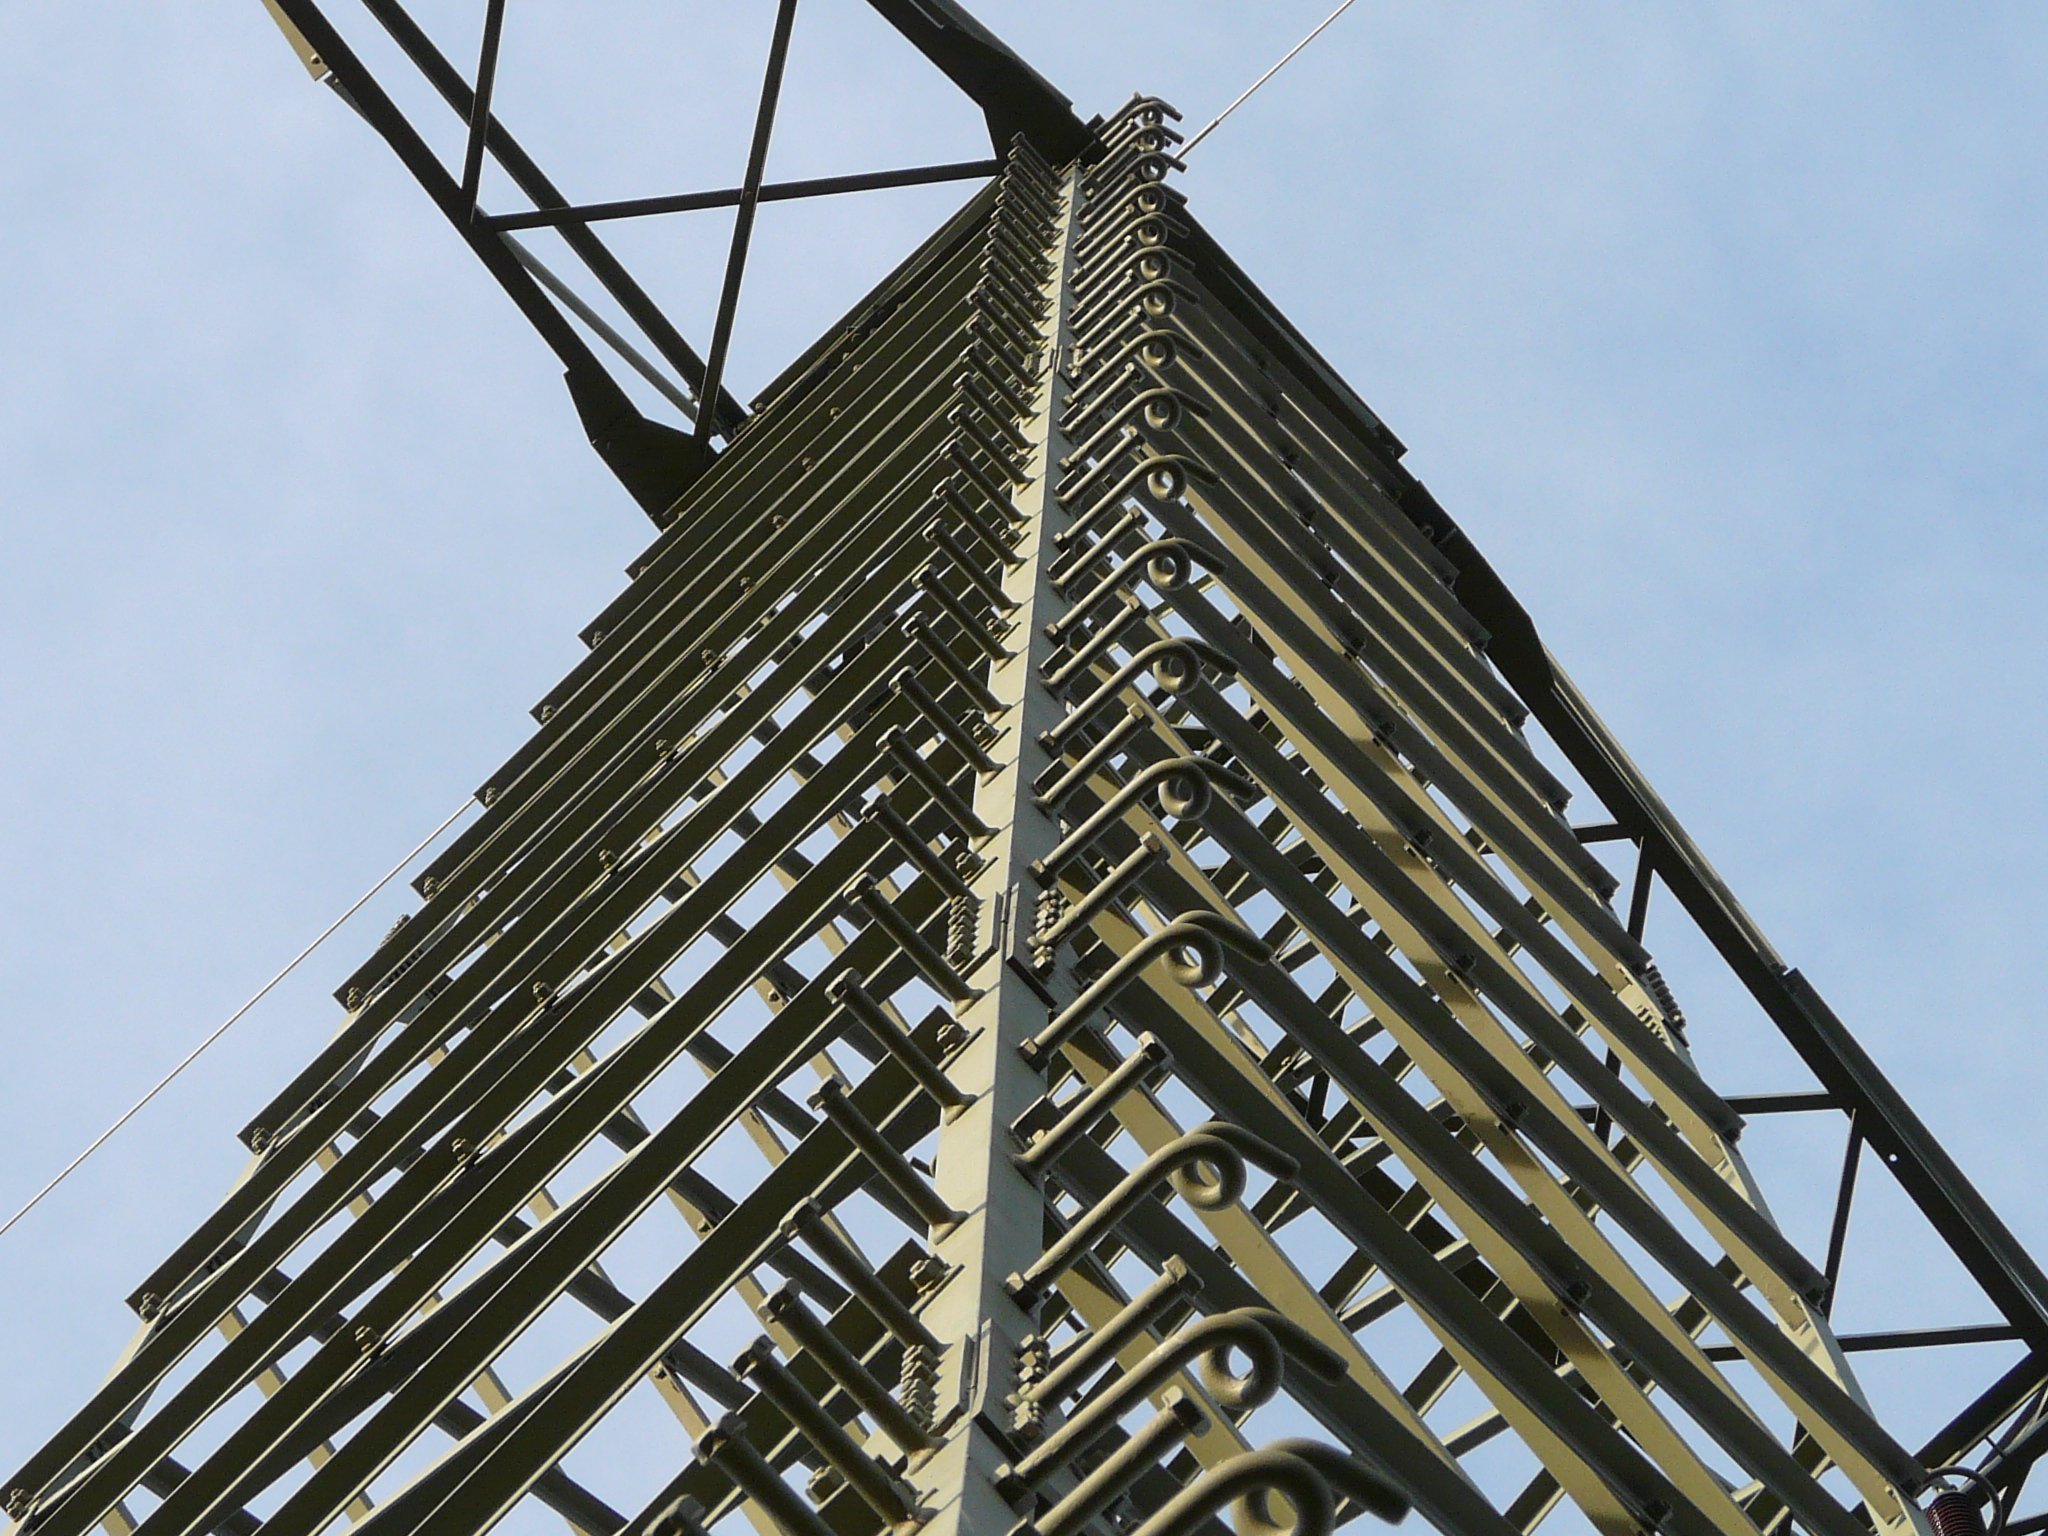
building, skyscraper, line, tower, mast, metal, landmark, electricity, tower block, screw, stable, current, pylon, spire, steeple, iron, gland, rivet